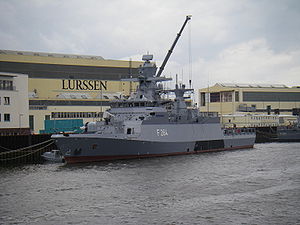
Braunschweig-klassen / Galleri
Braunschweig-klassen er Tysklands nye korvet. Deutsche Marine har bygget disse til at, på sigt, erstatte missilfartøjerne af Gepard-klassen. Skibene er bygget med stealth teknologi, så de giver mindst muligt udslag på radar samt en minimal akustisk samt termisk signatur, hvilket gør det sværere at detektere. Braunschweig-klassen er bygget med en en helipad der er stor nok til at mellemstore helikoptere såsom NHI NH90 kan lande, men hangaren der forefindes på skibene er for lille til at kunne huse en almindelig helikopter. Den kan derimod holde 2 af den tyske flådes nye små UAV, Camcopter S-100.